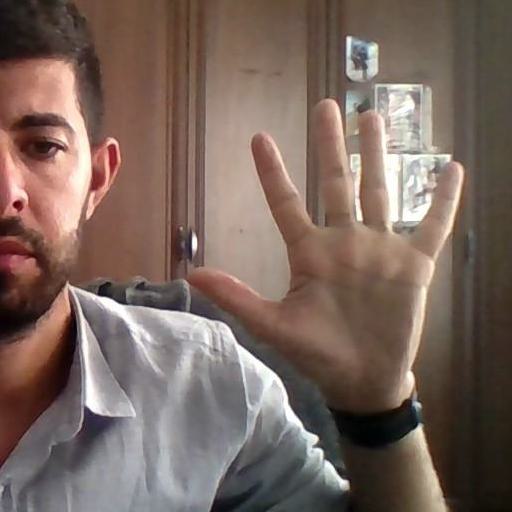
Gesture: palm